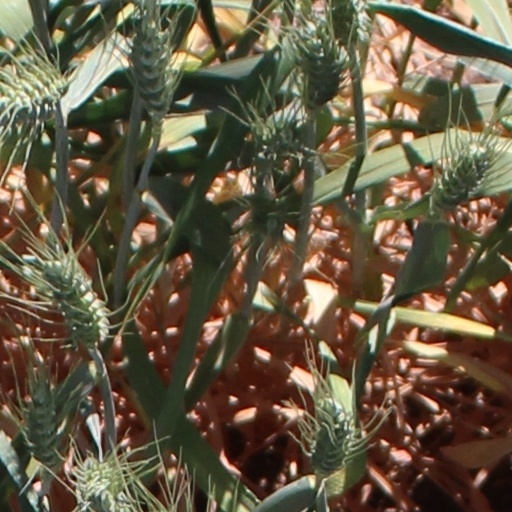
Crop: wheat